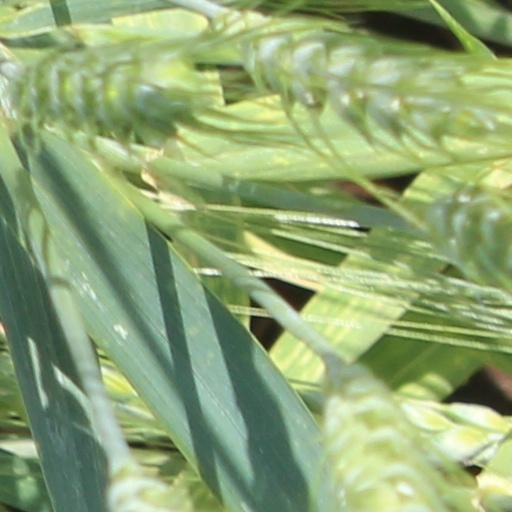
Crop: wheat